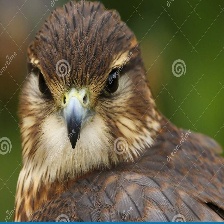
Species: MERLIN
Scientific name: FALCO COLUMBARIUS